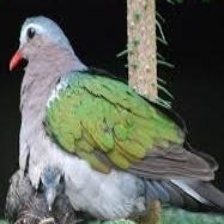
Species: GREEN WINGED DOVE
Scientific name: CHALCOPHAPS INDICA